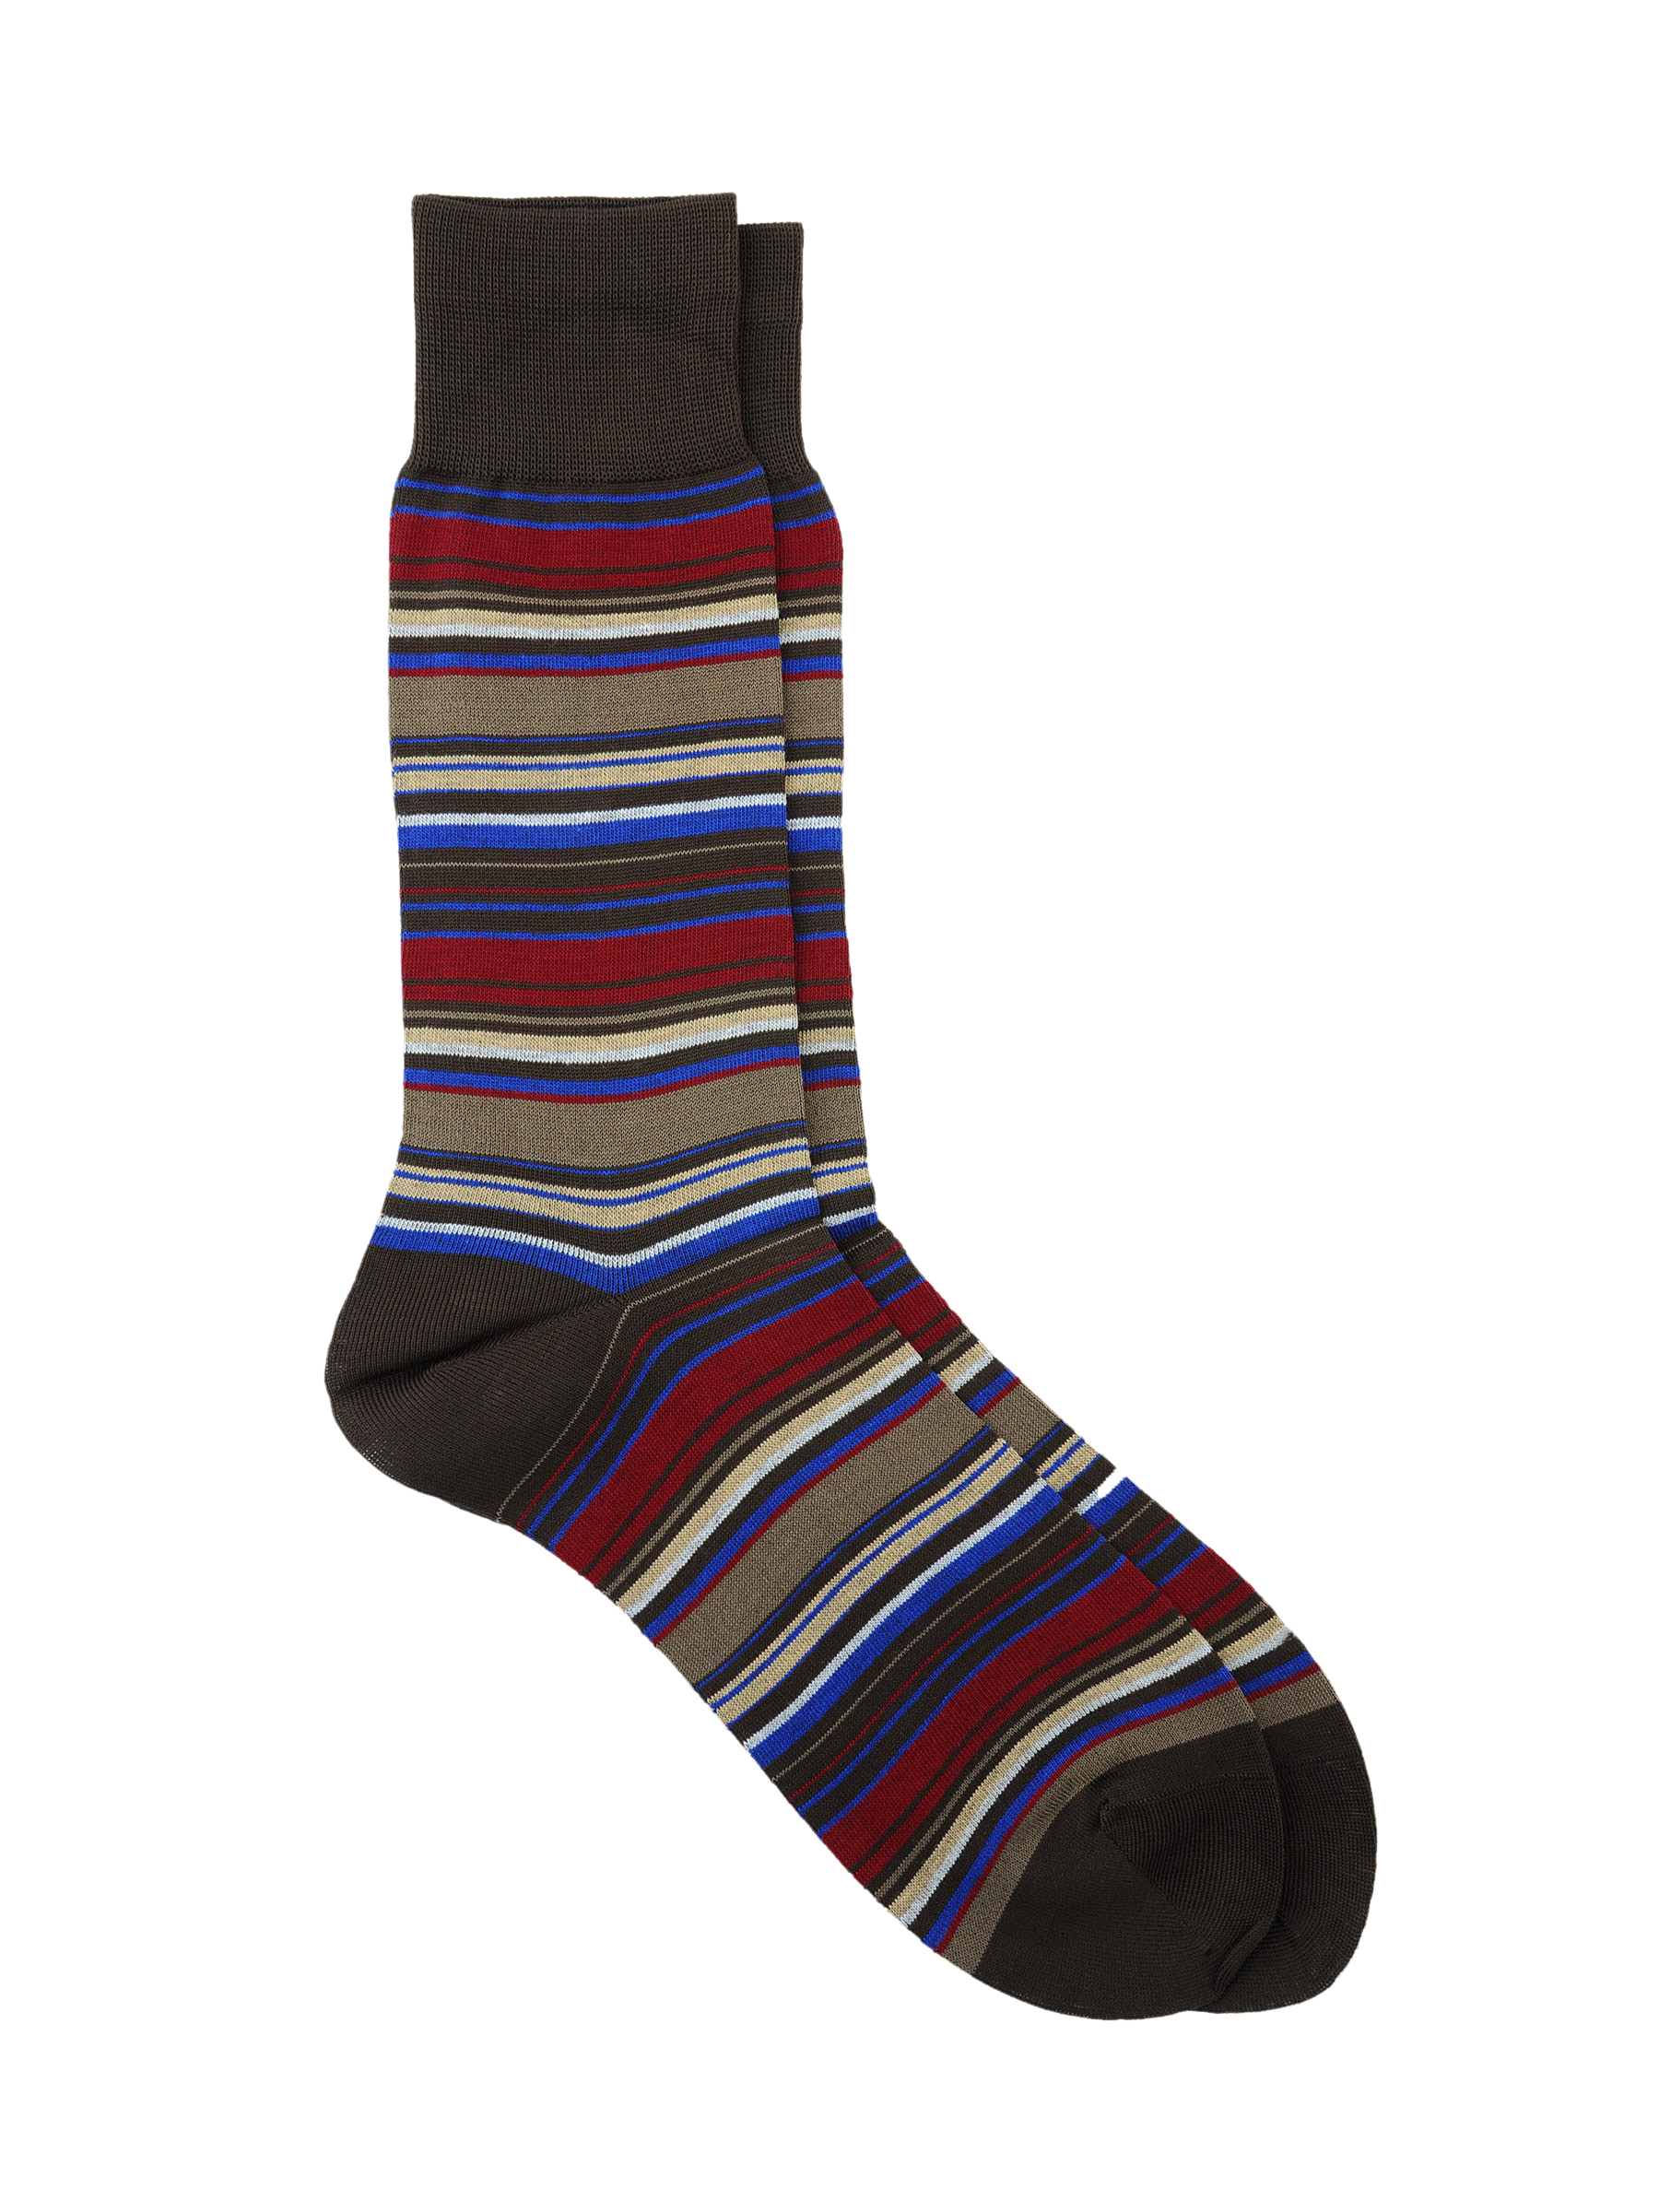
Reid & Taylor Men Stripes Multi Socks
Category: Accessories / Socks / Socks
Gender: Men
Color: Multi
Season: Summer 2016
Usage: Casual